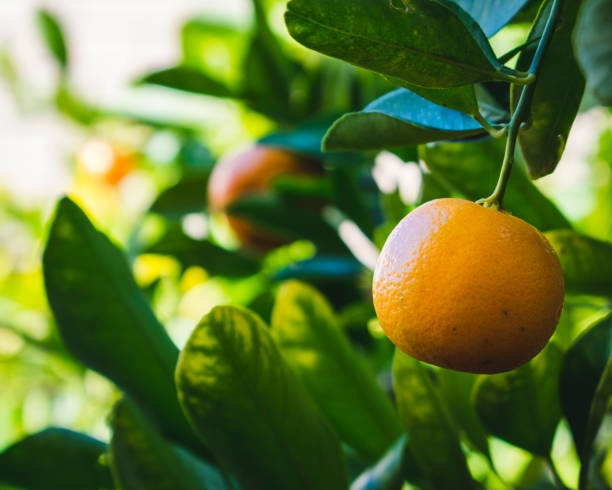
Label: mandarine